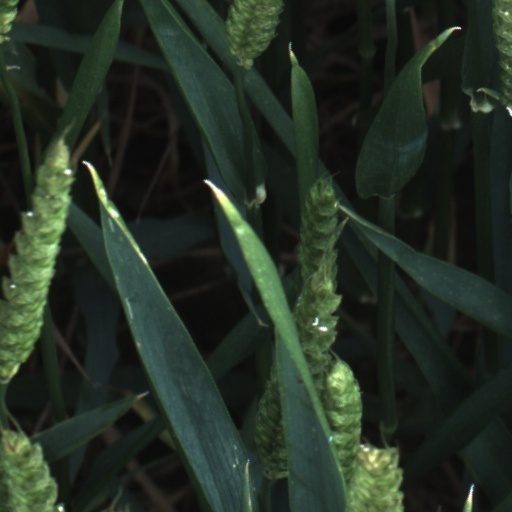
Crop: wheat